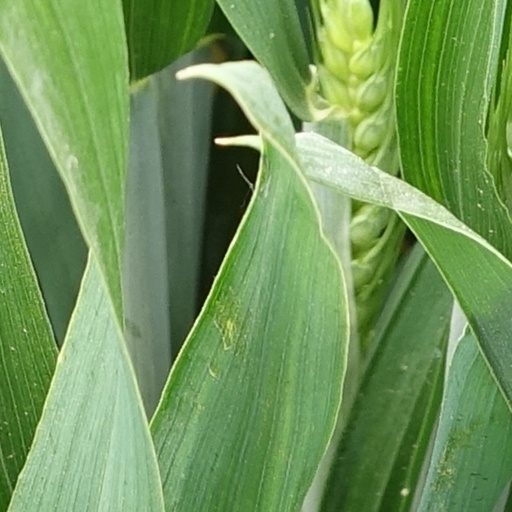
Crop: wheat